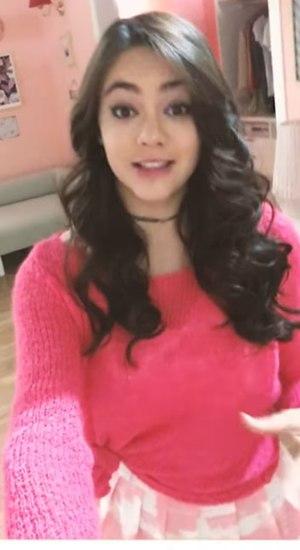
Alejandra Müller Arrieta, née le 29 octobre 1997 à Mexico, connue sous le nom de Ale Müller, est une actrice et chanteuse mexicaine connue pour tenir le rôle de Clara Licona dans la série CQ.